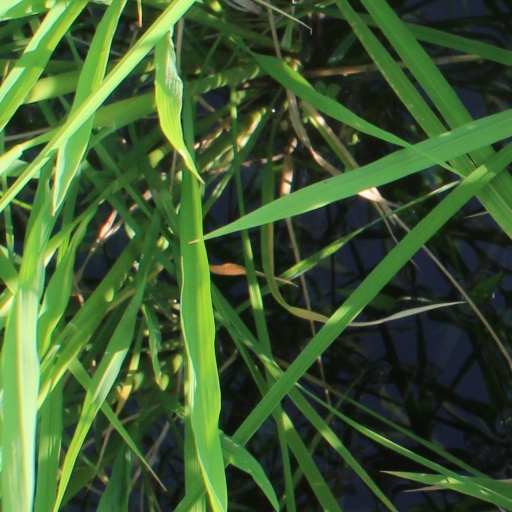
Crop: rice